Golda's Balcony

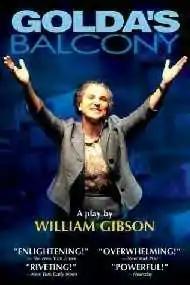

It follows the trajectory of the life of Golda Meir from Russian immigrant to American schoolteacher to a leader of international politics as the fourth Prime Minister of Israel. Much of its focus is on the period surrounding the 1973 Yom Kippur War, when Israel's forces in the Golan Heights and Sinai were attacked by Egypt and Syria. Gibson's drama suggests Meir threatened Richard Nixon and Henry Kissinger with the launch of nuclear weapons against her enemies, conceivably starting World War III, unless the U.S. came to her country's aid.